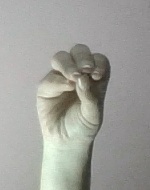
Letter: ha